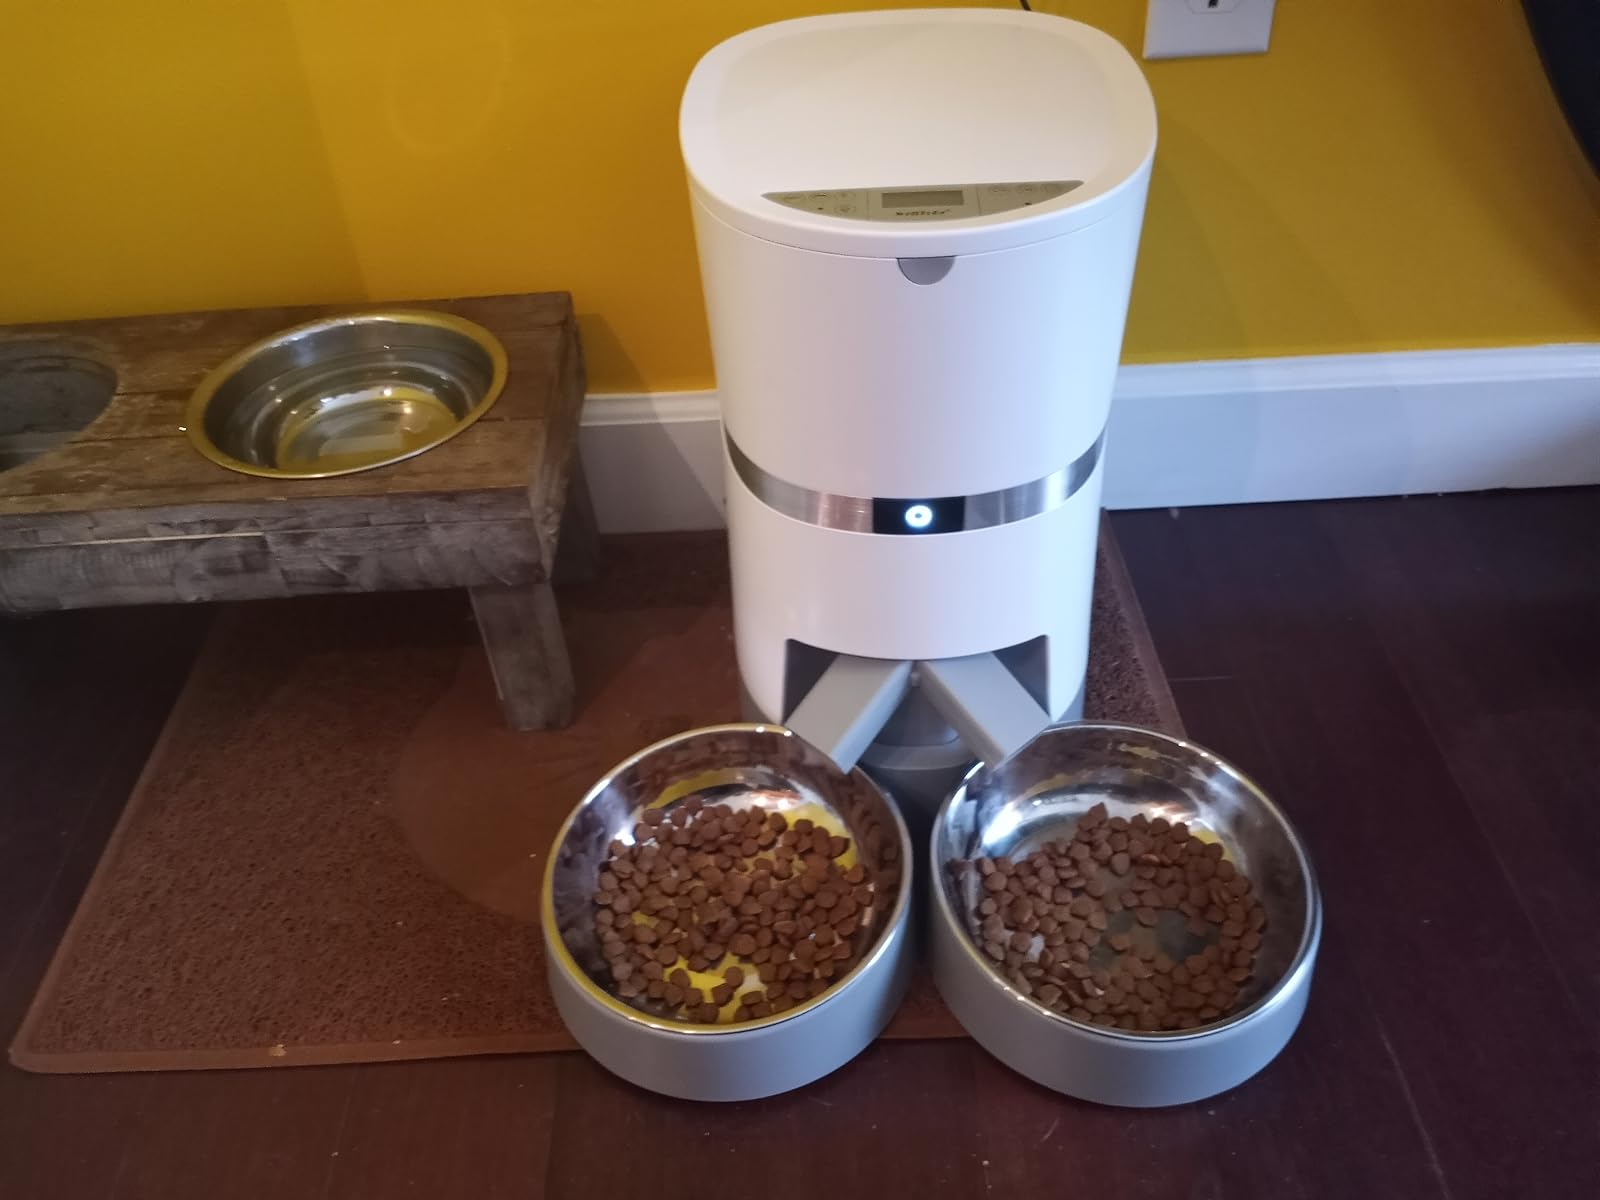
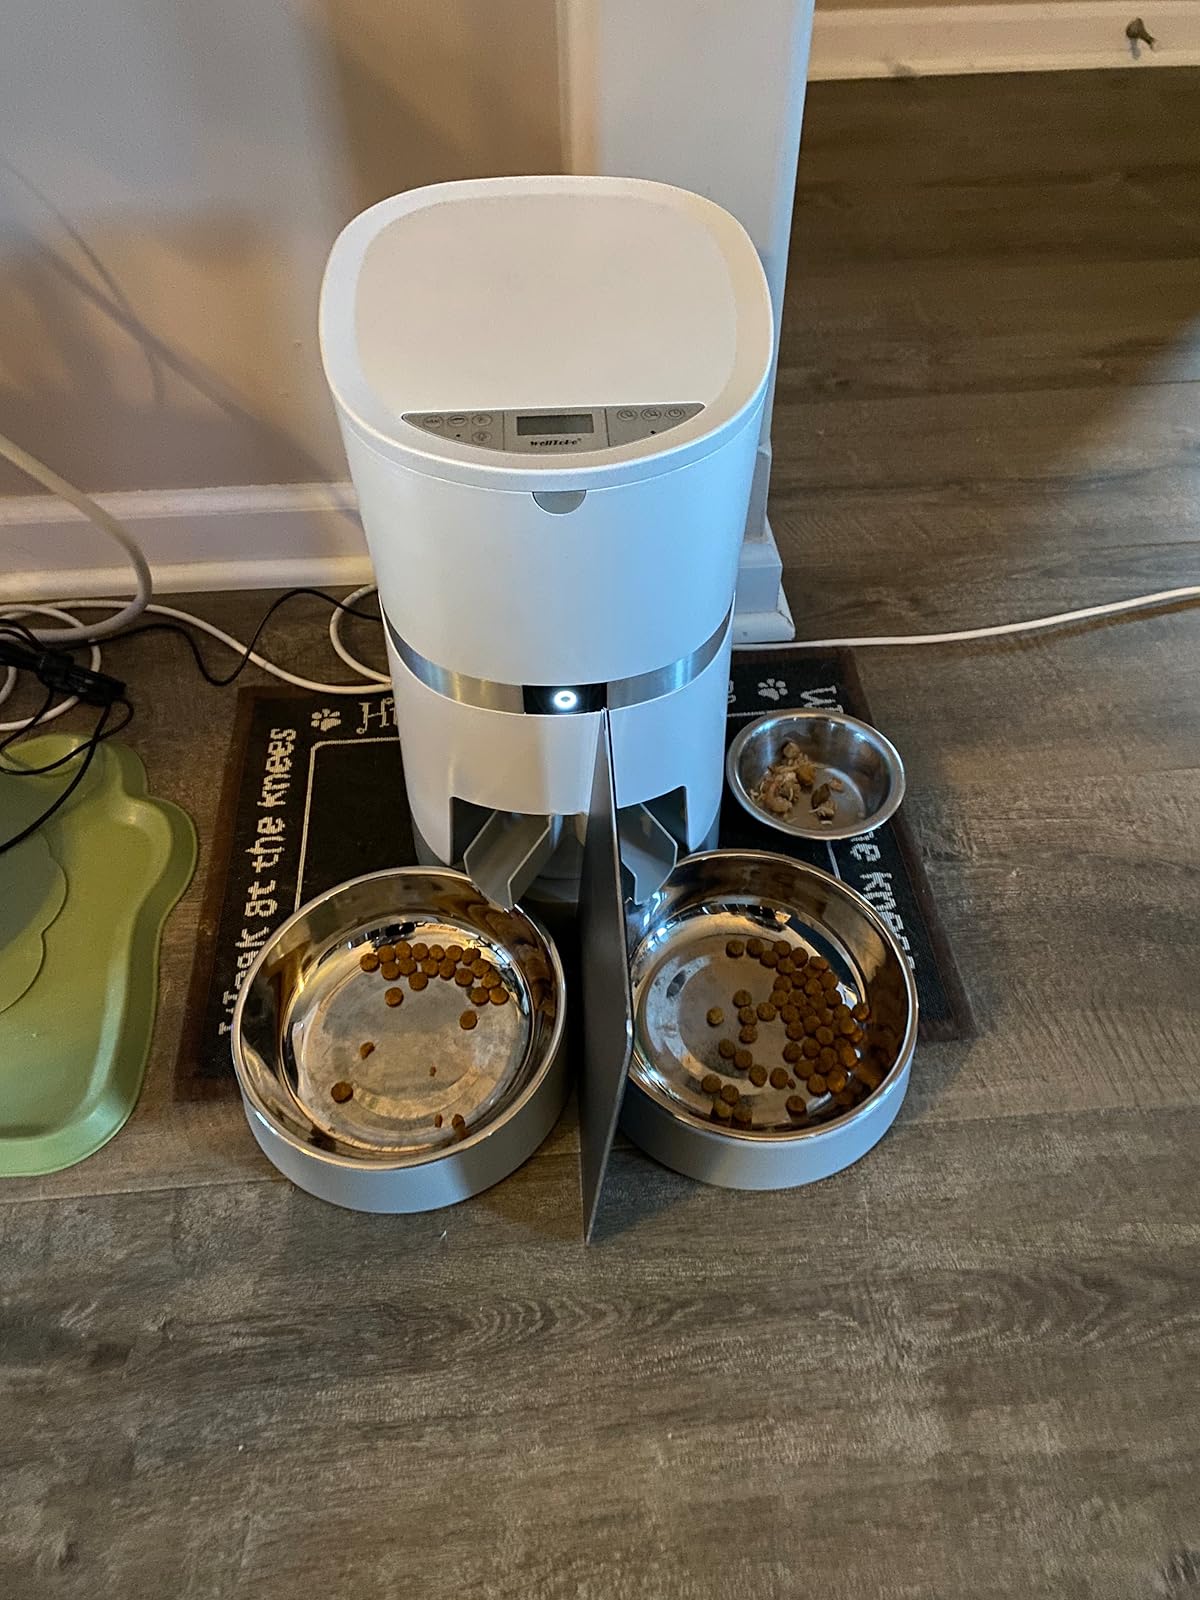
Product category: items_feeder
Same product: yes